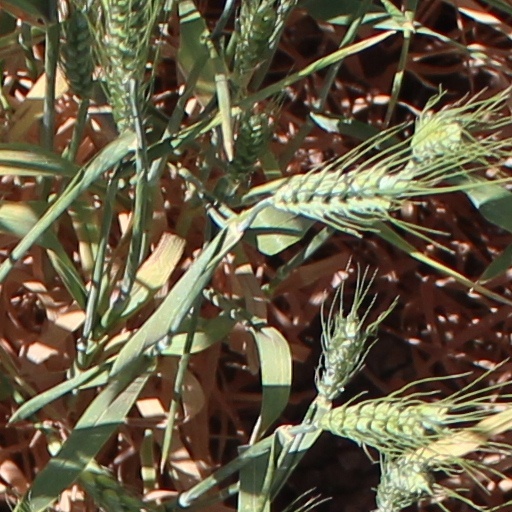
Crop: wheat